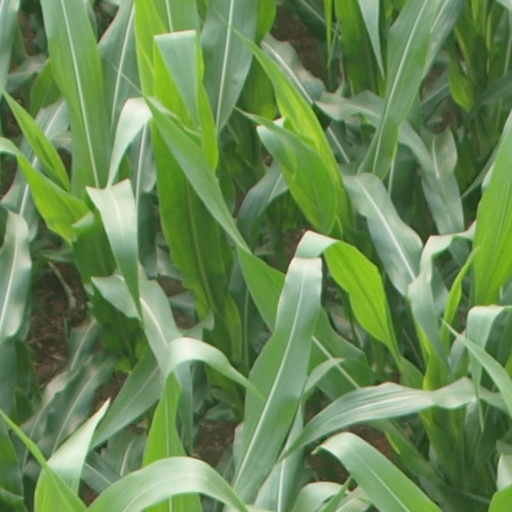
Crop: maize; corn